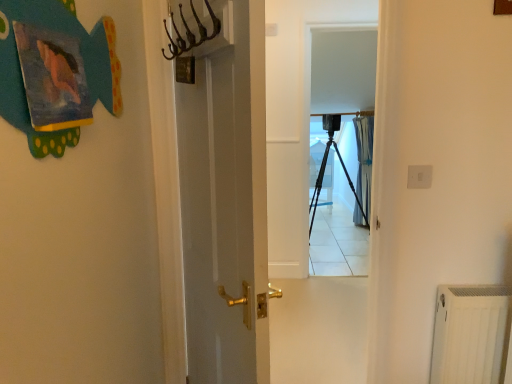
Question: Locate a point on the blue sheer curtain at center. Your answer should be formatted as a tuple, i.e. [(x, y)], where the tuple contains the x and y coordinates of a point satisfying the conditions above. The coordinates should be between 0 and 1, indicating the normalized pixel location of the point.
Answer: [(0.709, 0.435)]